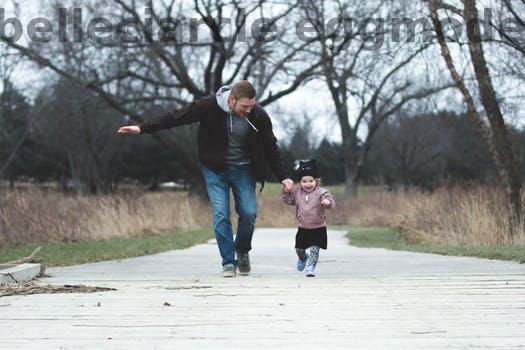
Label: Watermark